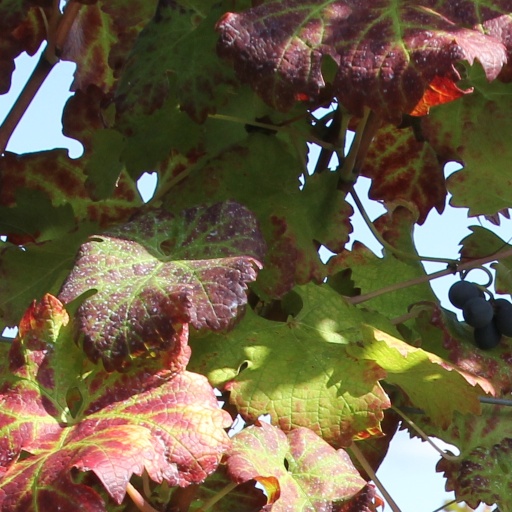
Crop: grape